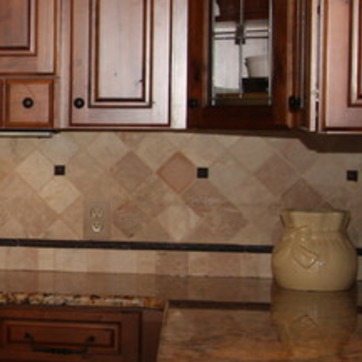
Material: tile